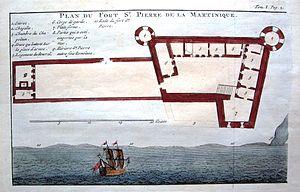
Plan du fort Saint-Pierre de Martinique en 1742.
Saint-Pierre est une commune française et une sous-préfecture du département de la Martinique. Saint-Pierre est située à 31 km au nord de Fort-de-France sur la côte caraïbe au sud-ouest de la montagne Pelée. Ses habitants sont appelés les Pierrotains et les Pierrotines.
Le Fort Saint-Pierre de la Martinique était un fort militaire situé à Saint-Pierre, au milieu du quartier Saint Pierre, devenu ensuite quartier du Fort. C'est le premier bâtiment construit en Martinique en 1635. Il fut démoli en 1837.